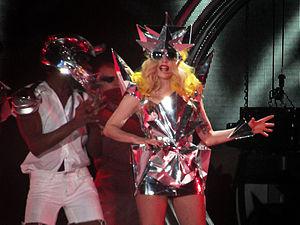
Bad Romance est une chanson de l’artiste américaine Lady Gaga. Il s’agit du premier single issu de son deuxième album studio, The Fame Monster. Le morceau est produit par le producteur marocain RedOne. Il est inspiré de la paranoïa que Gaga a vécu lors de sa première tournée, au début de 2009. Après le piratage de la version démo du morceau, Gaga interprète pour la première fois la chanson, lors de la semaine parisienne de la mode, au défilé printemps/été du styliste Alexander McQueen, le 6 octobre 2009. Cet événement est suivi par la sortie de la pochette officielle du single. Composée avec un tempo similaire aux précédents singles de Gaga, Bad Romance comporte une transition musicale parlée et des refrains. Le titre est écrit par Gaga lors de sa tournée The Fame Ball Tour et est associé à la musique allemande techno-house. Au niveau des paroles, elle évoque l’existence d'un amour avec son meilleur ami.